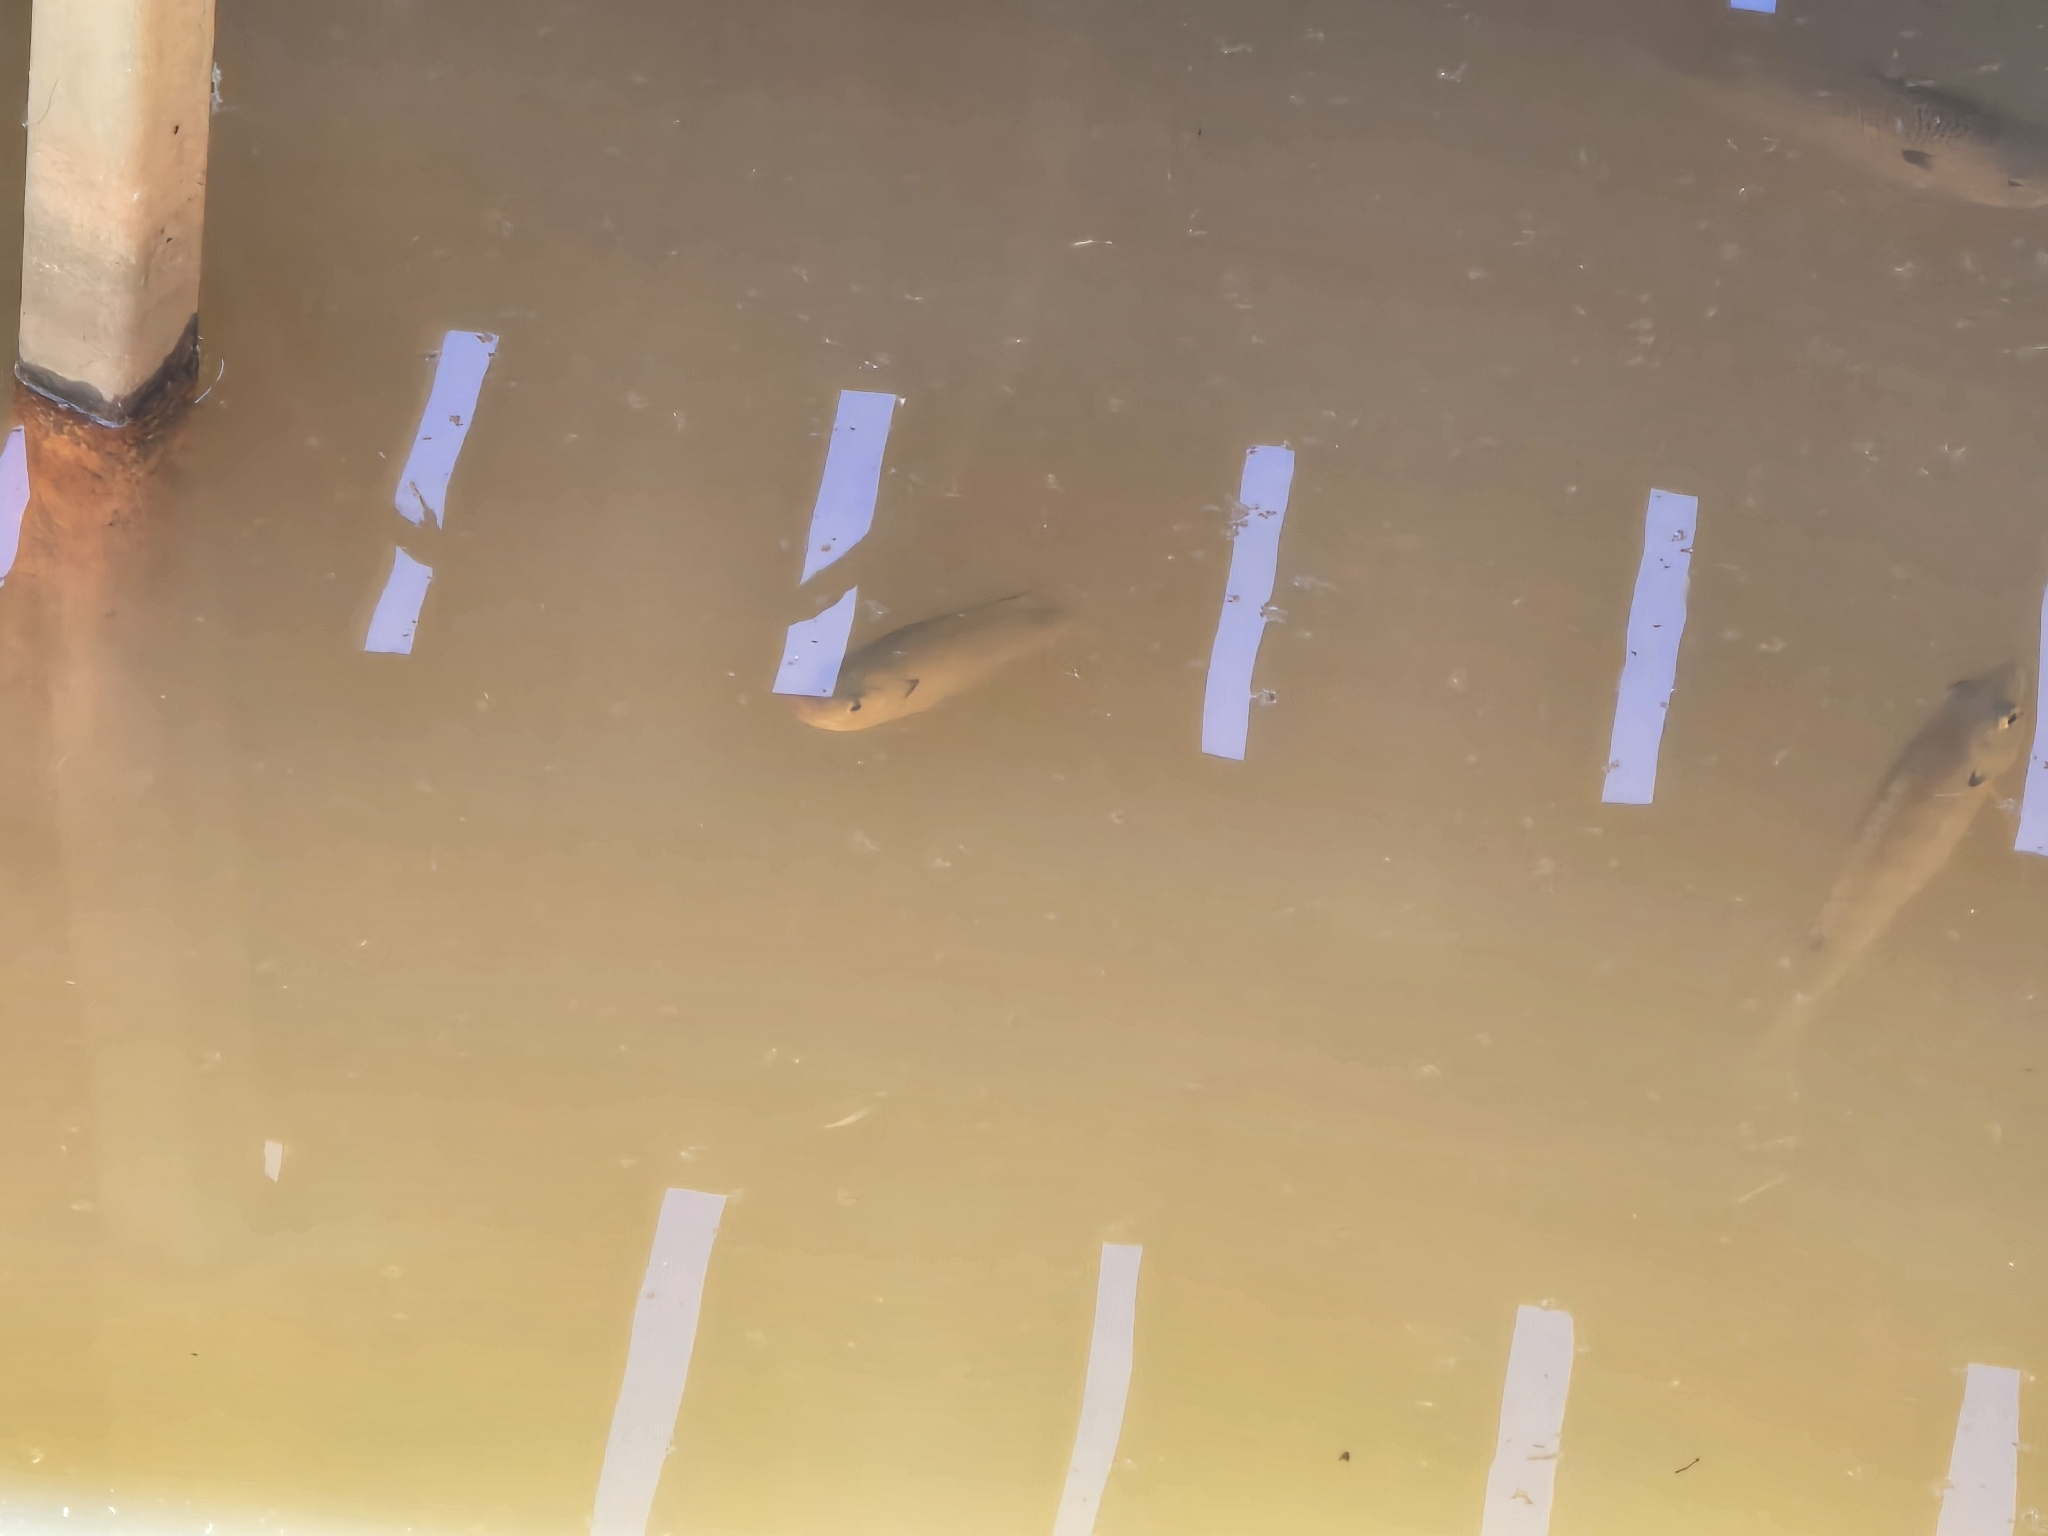
fish (species not among the labelled classes)